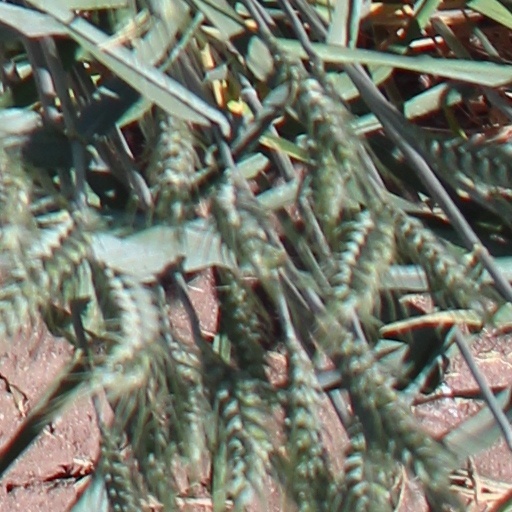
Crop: wheat